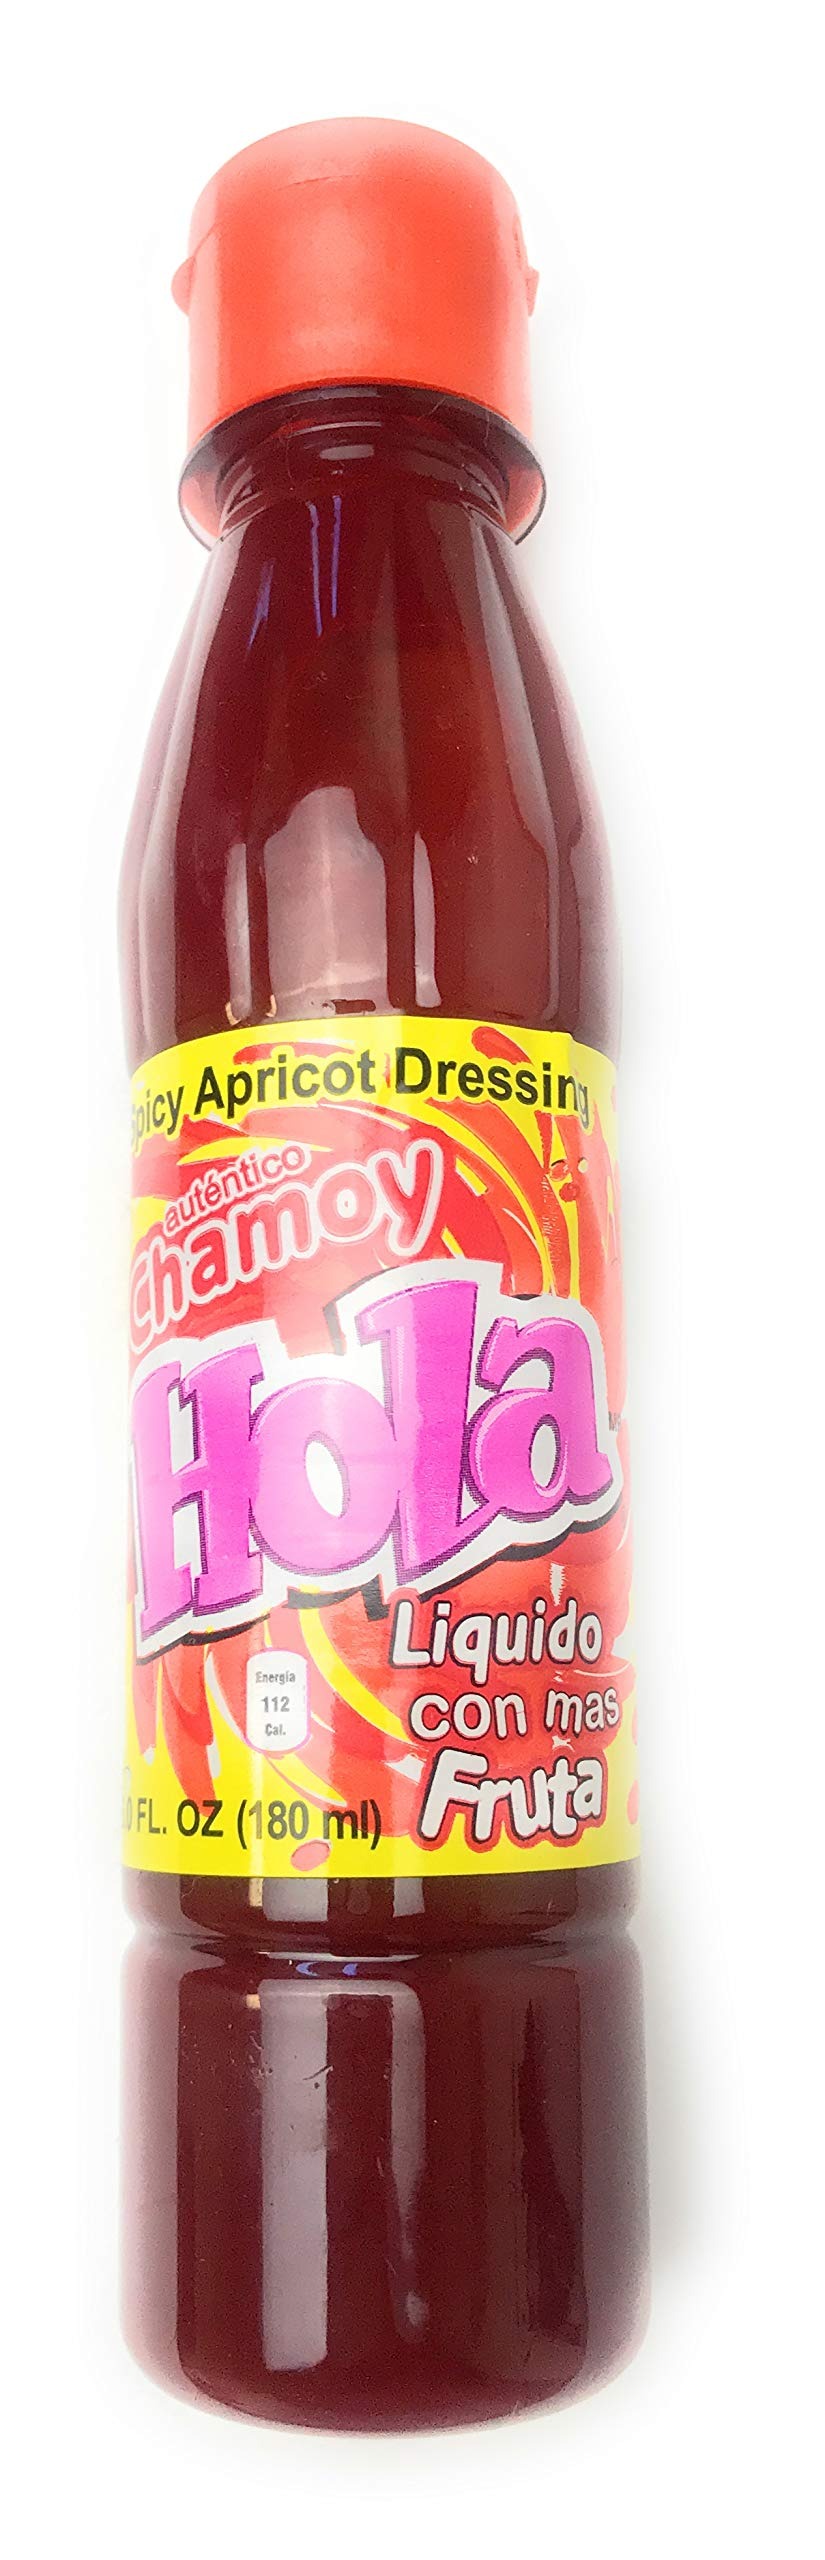
Item Name: Salsa Chamoy Liquida - HOLA - Spicy Apricot Sauce Dressing - 6.0 oz
Product Description: Hot Sauces
Value: 6.0
Unit: Fl Oz

Price: 1.33